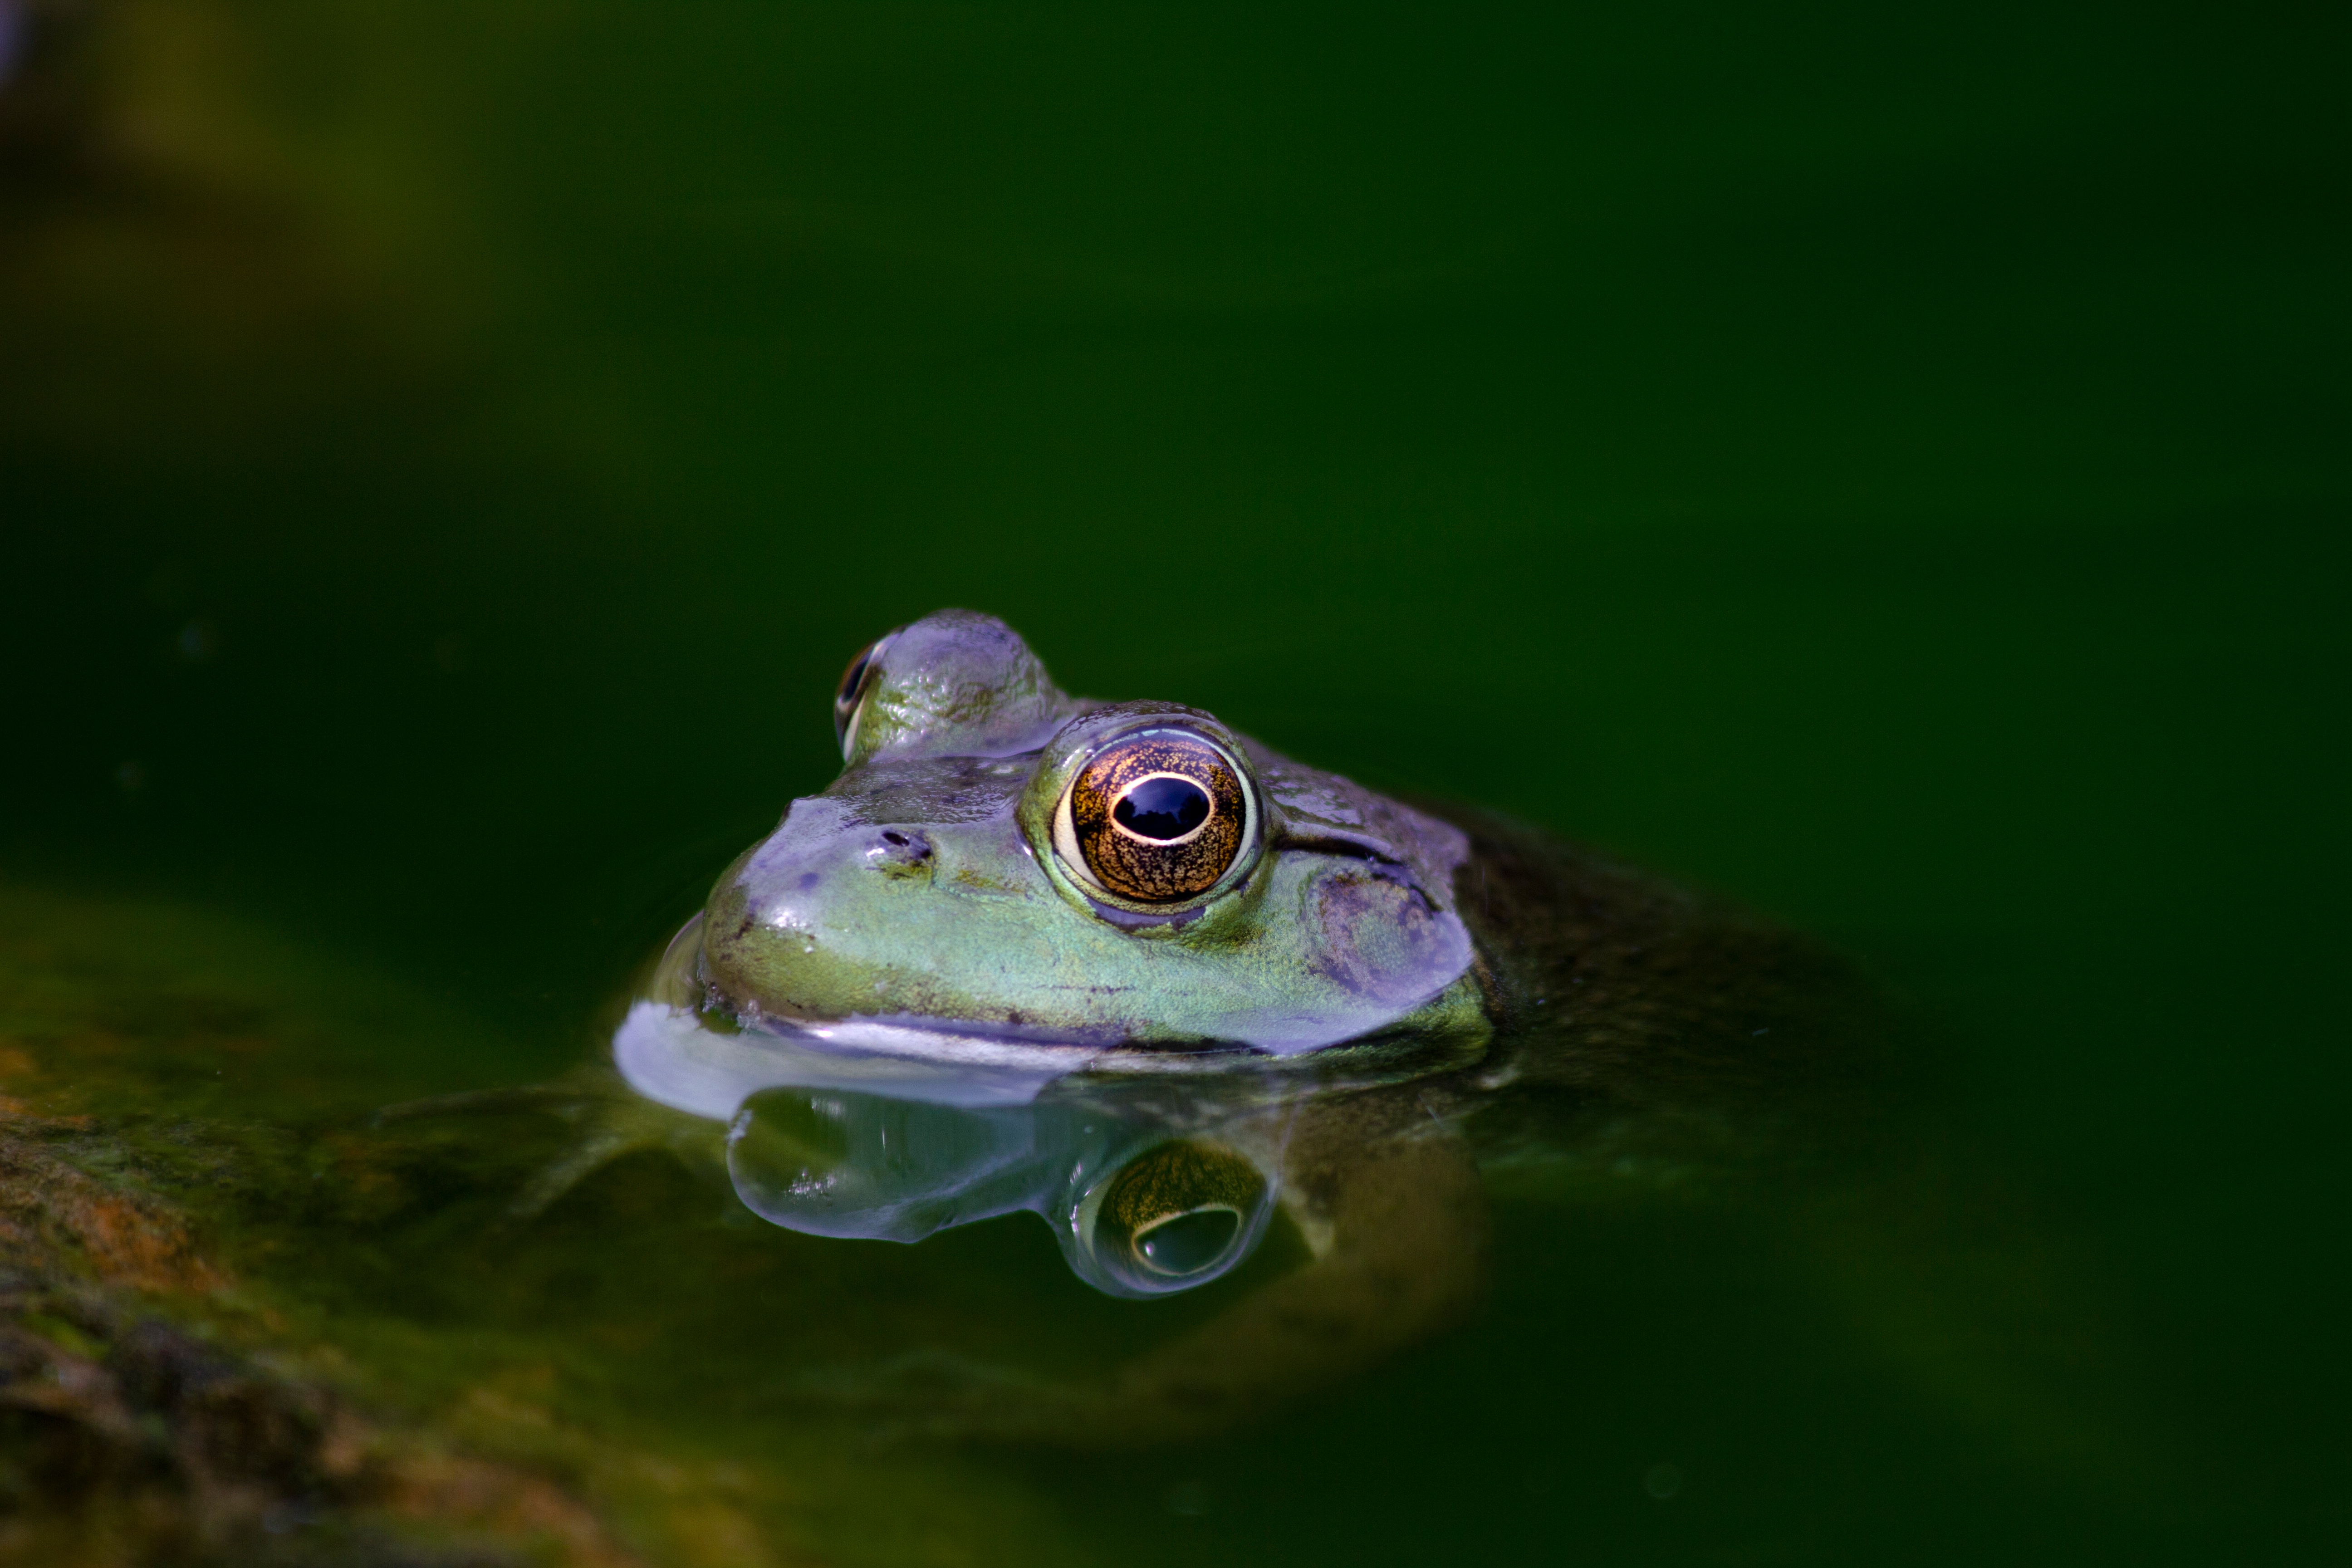
water, green, biology, frog, toad, amphibian, fauna, tree frog, eye, head, vertebrate, macro photography, bullfrog, ranidae, marine biology